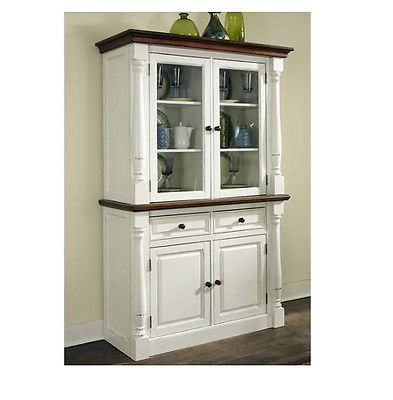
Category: cabinet